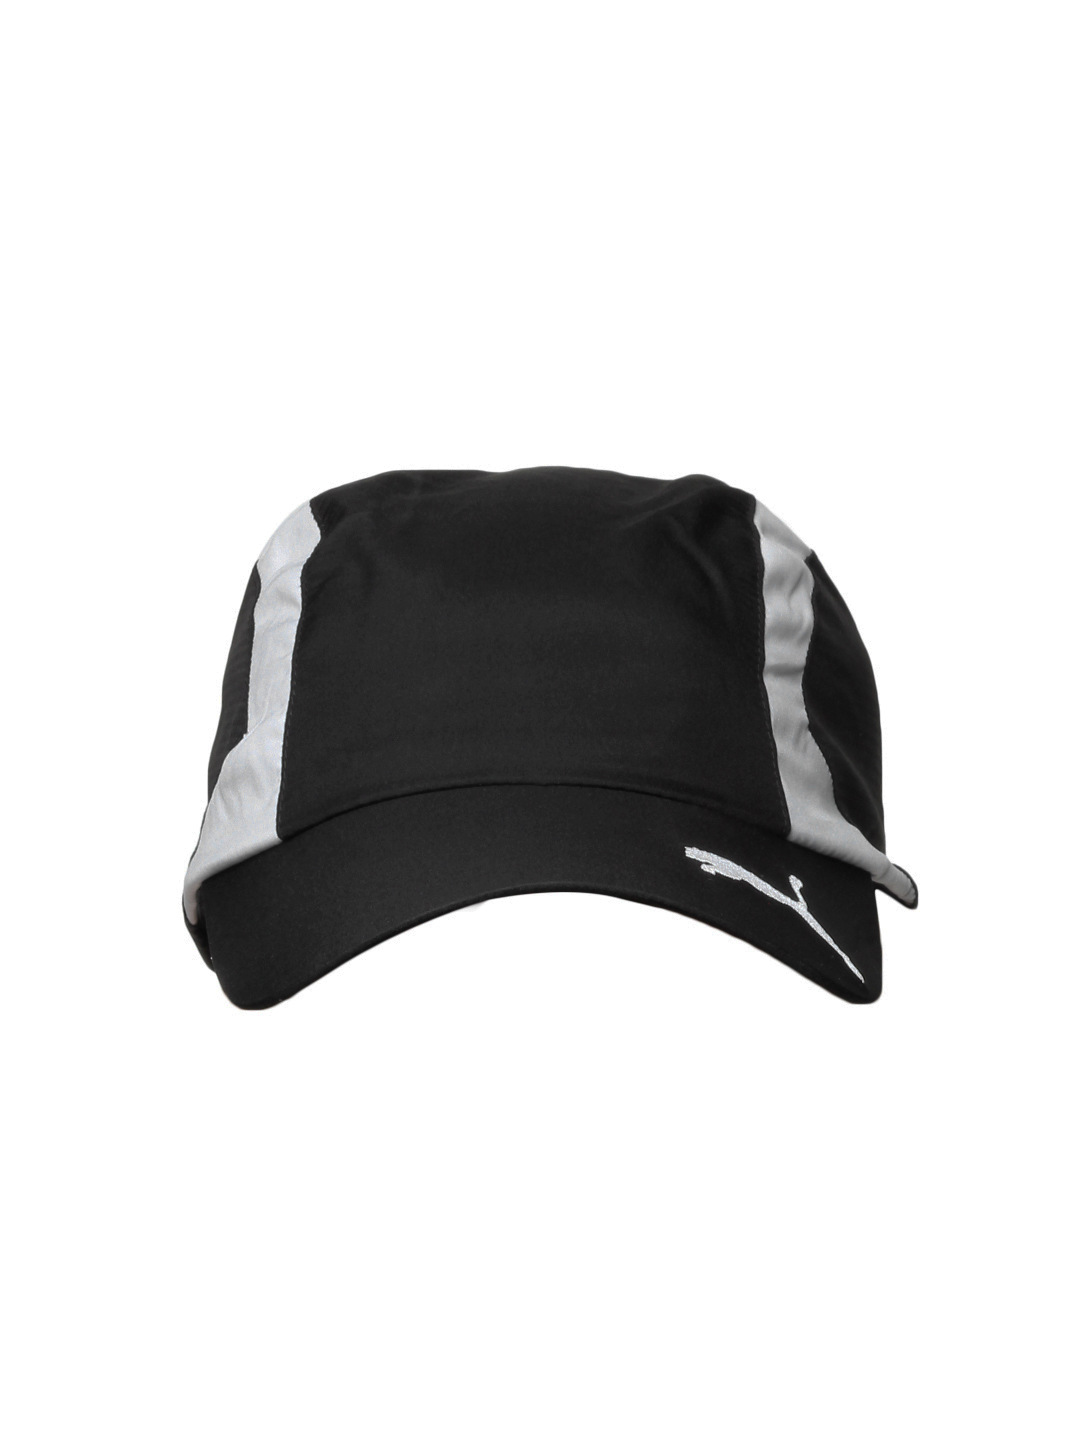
Puma Men Black Cap
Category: Accessories / Headwear / Caps
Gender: Men
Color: Black
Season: Summer 2012
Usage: Casual